Weston McKennie

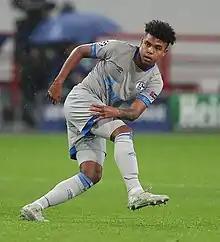
McKennie with Schalke 04 in 2018

In July 2016 McKennie declined to sign a Homegrown Player contract with FC Dallas. He joined German Bundesliga side FC Schalke 04 in August 2016.